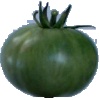
Label: Tomato not Ripened 1